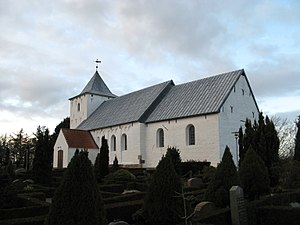
Hostrup Kirke (Esbjerg Kommune)
Hostrup Kirke ligger lidt uden for landsbyen Hostrup, ca. 12 km NV for Esbjerg.